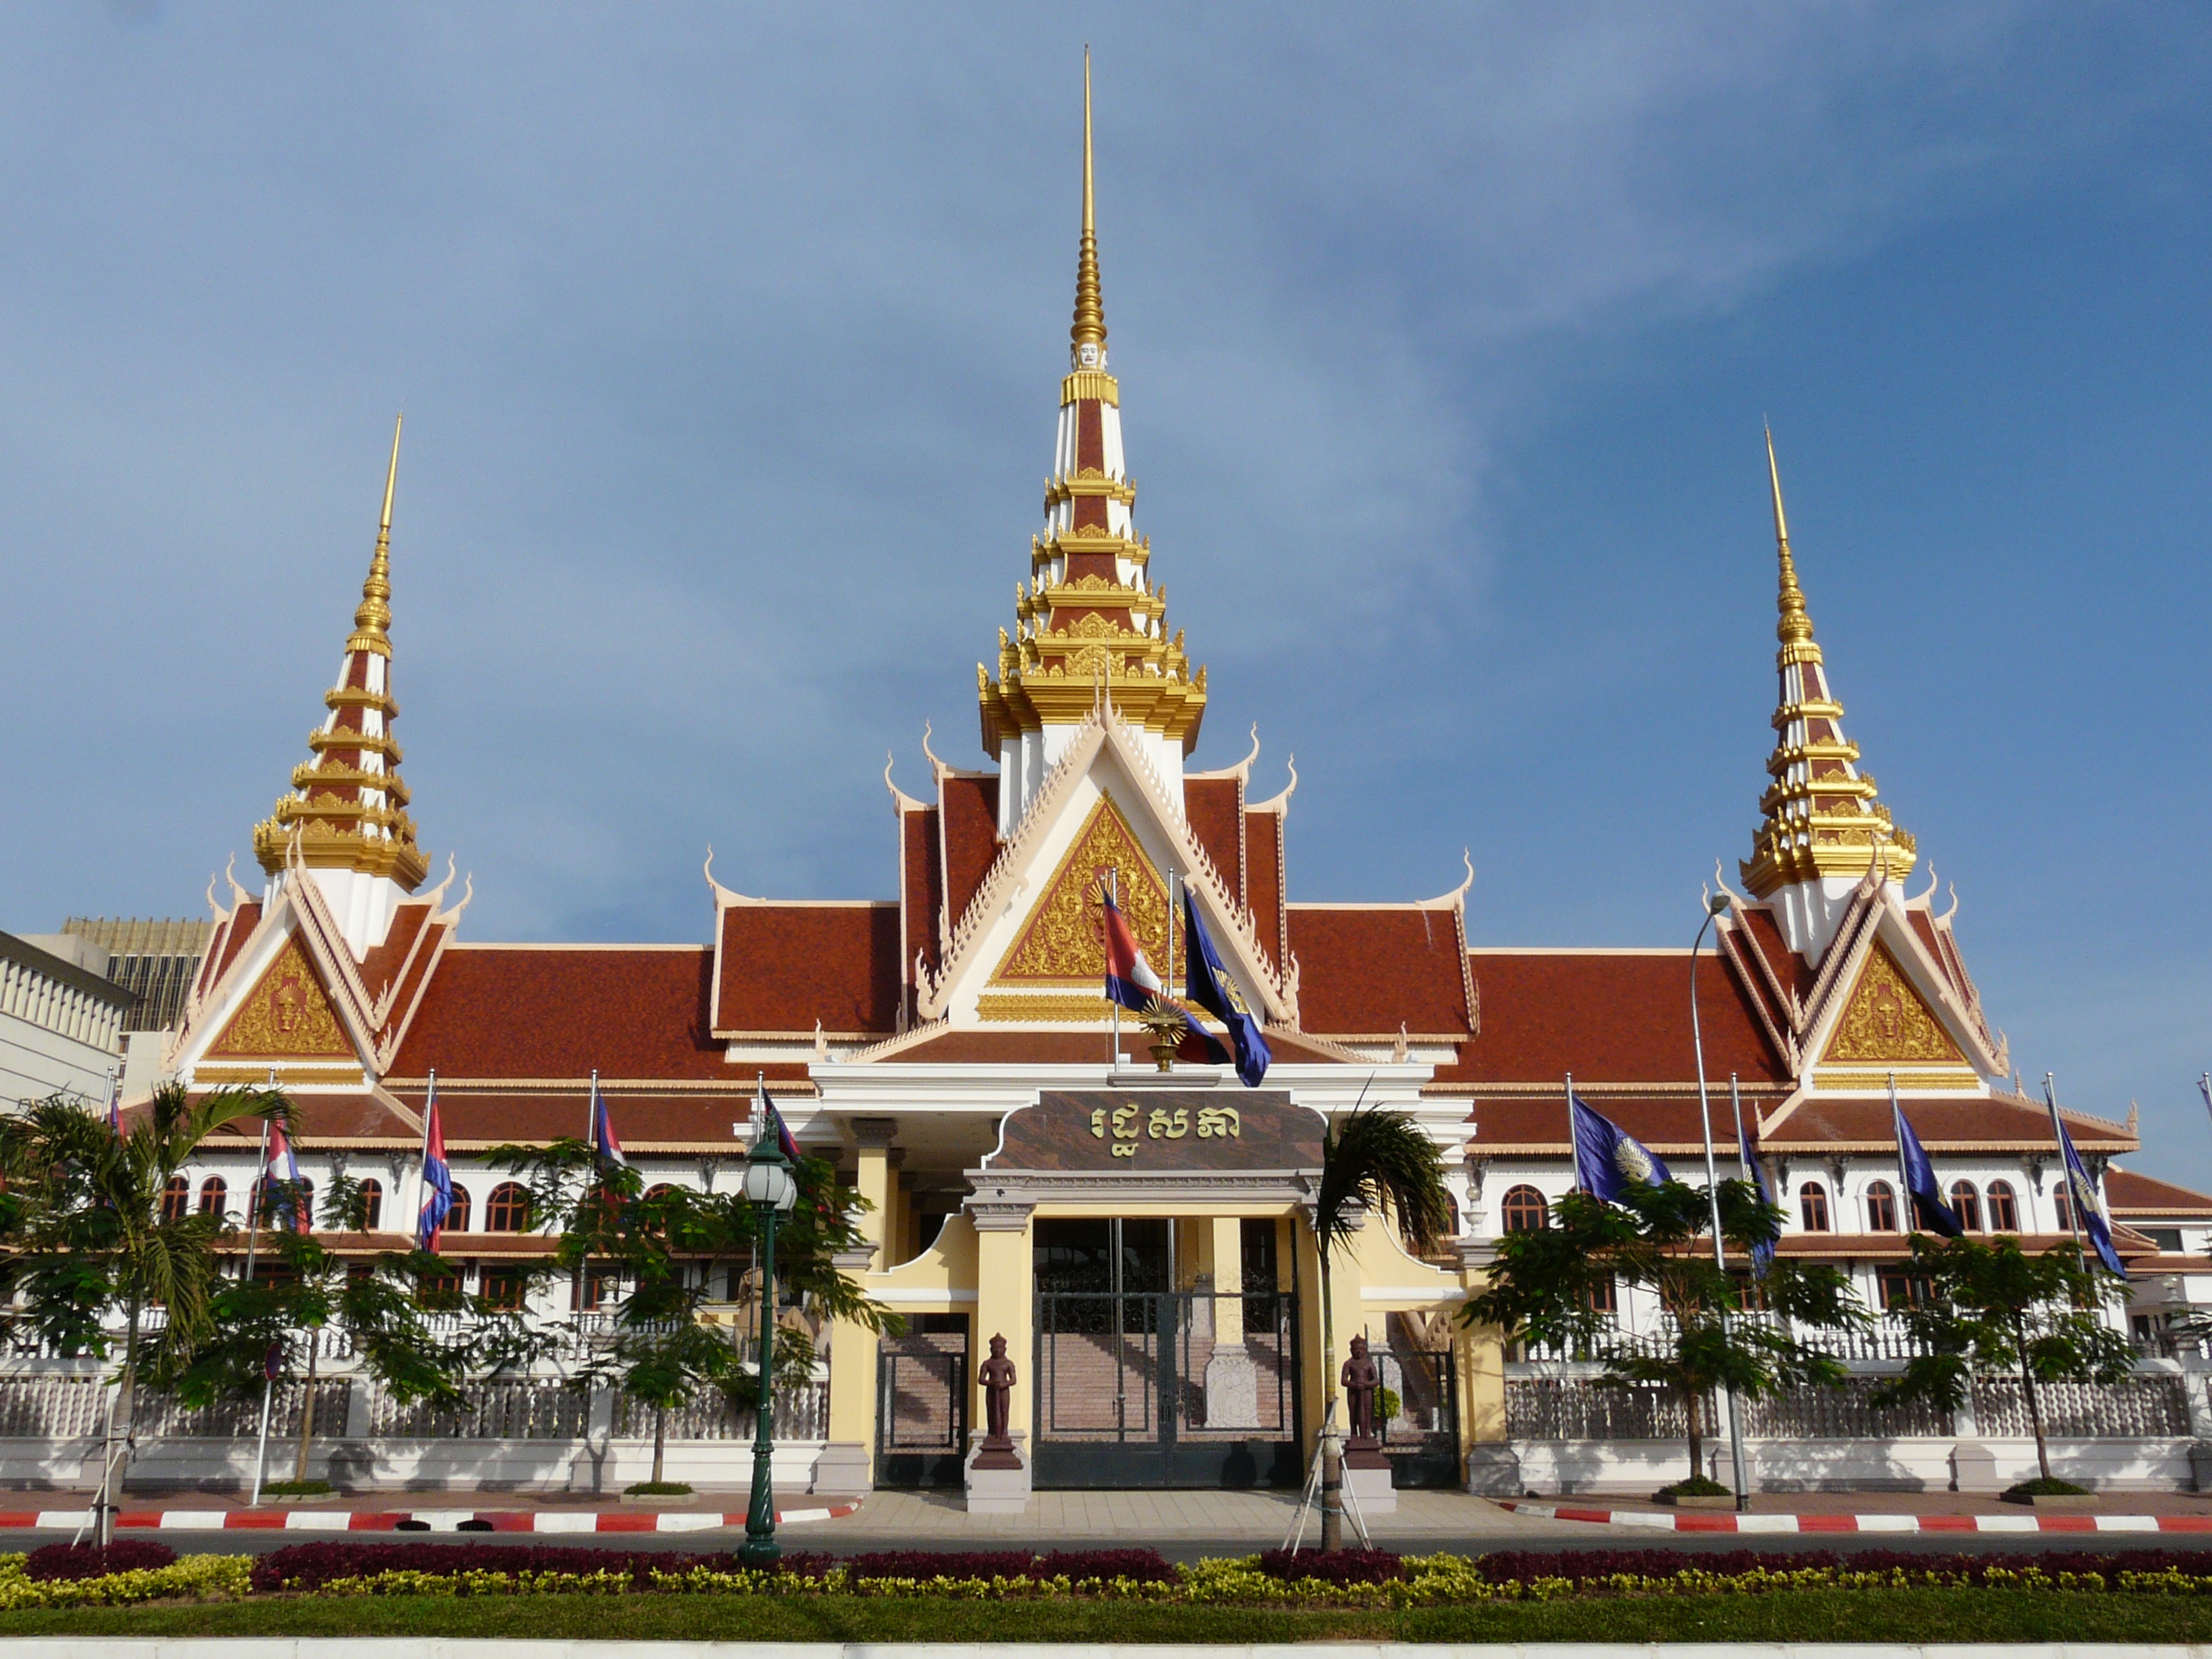
building, palace, tower, landmark, place of worship, temple, cambodia, chinese architecture, pagoda, wat, hindu temple, historic site, phnom penh, government palace